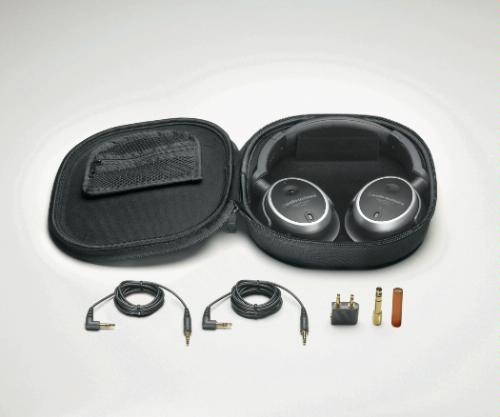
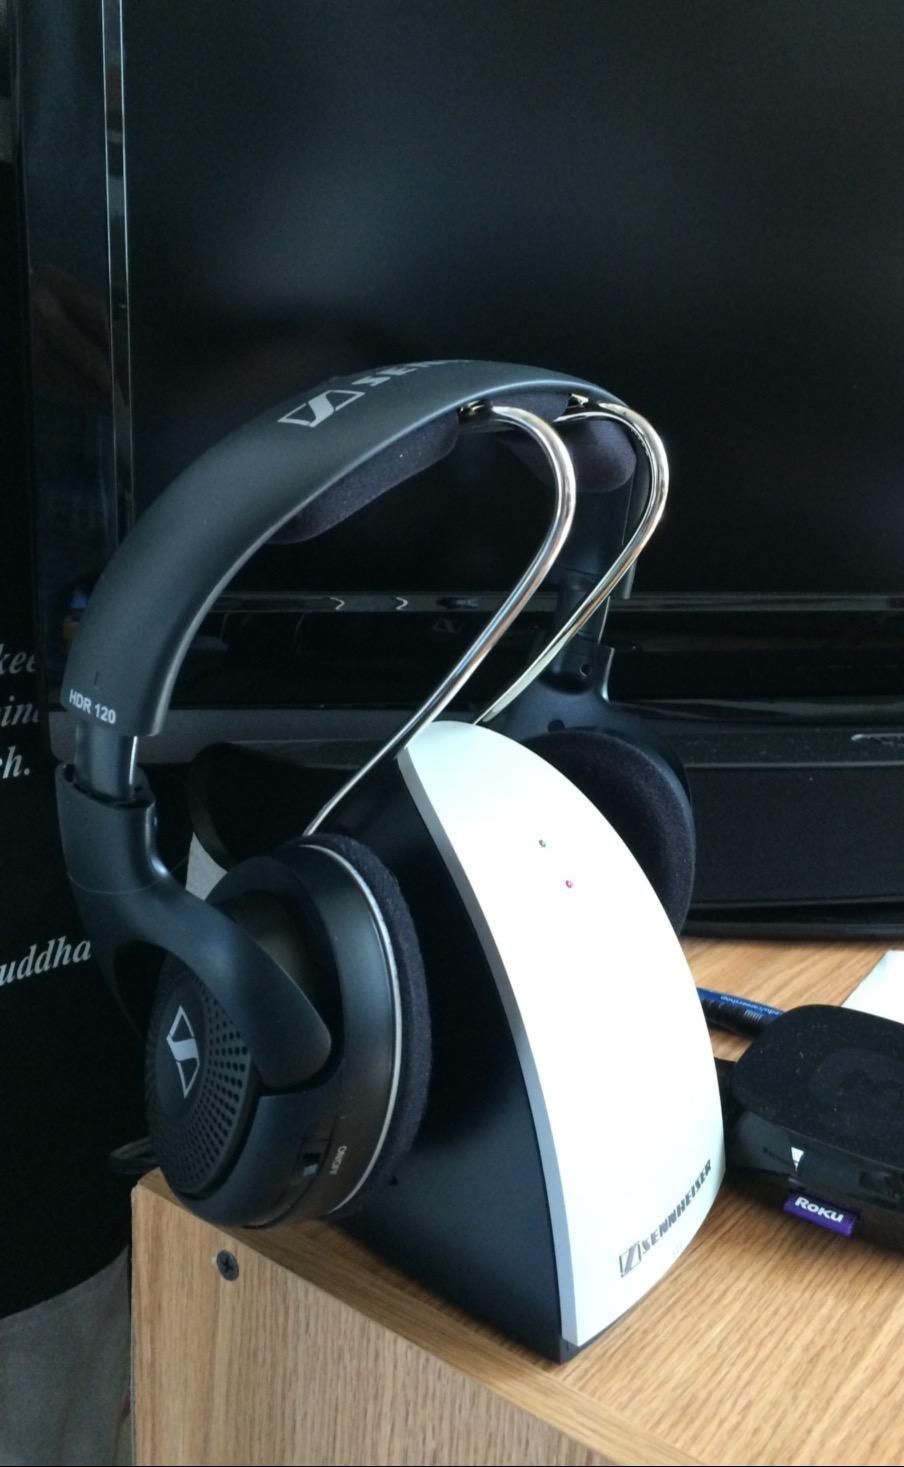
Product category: headphones
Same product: no